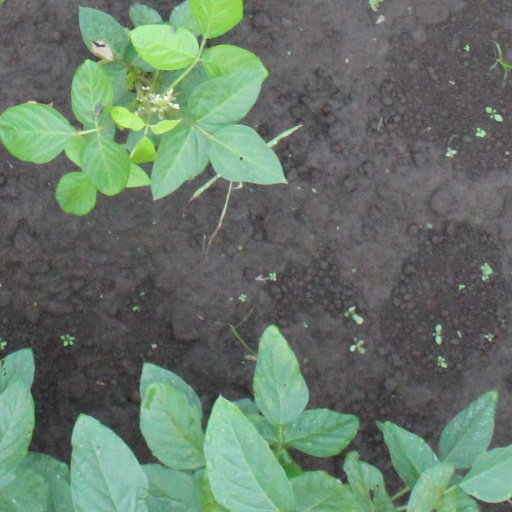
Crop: soybean